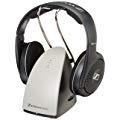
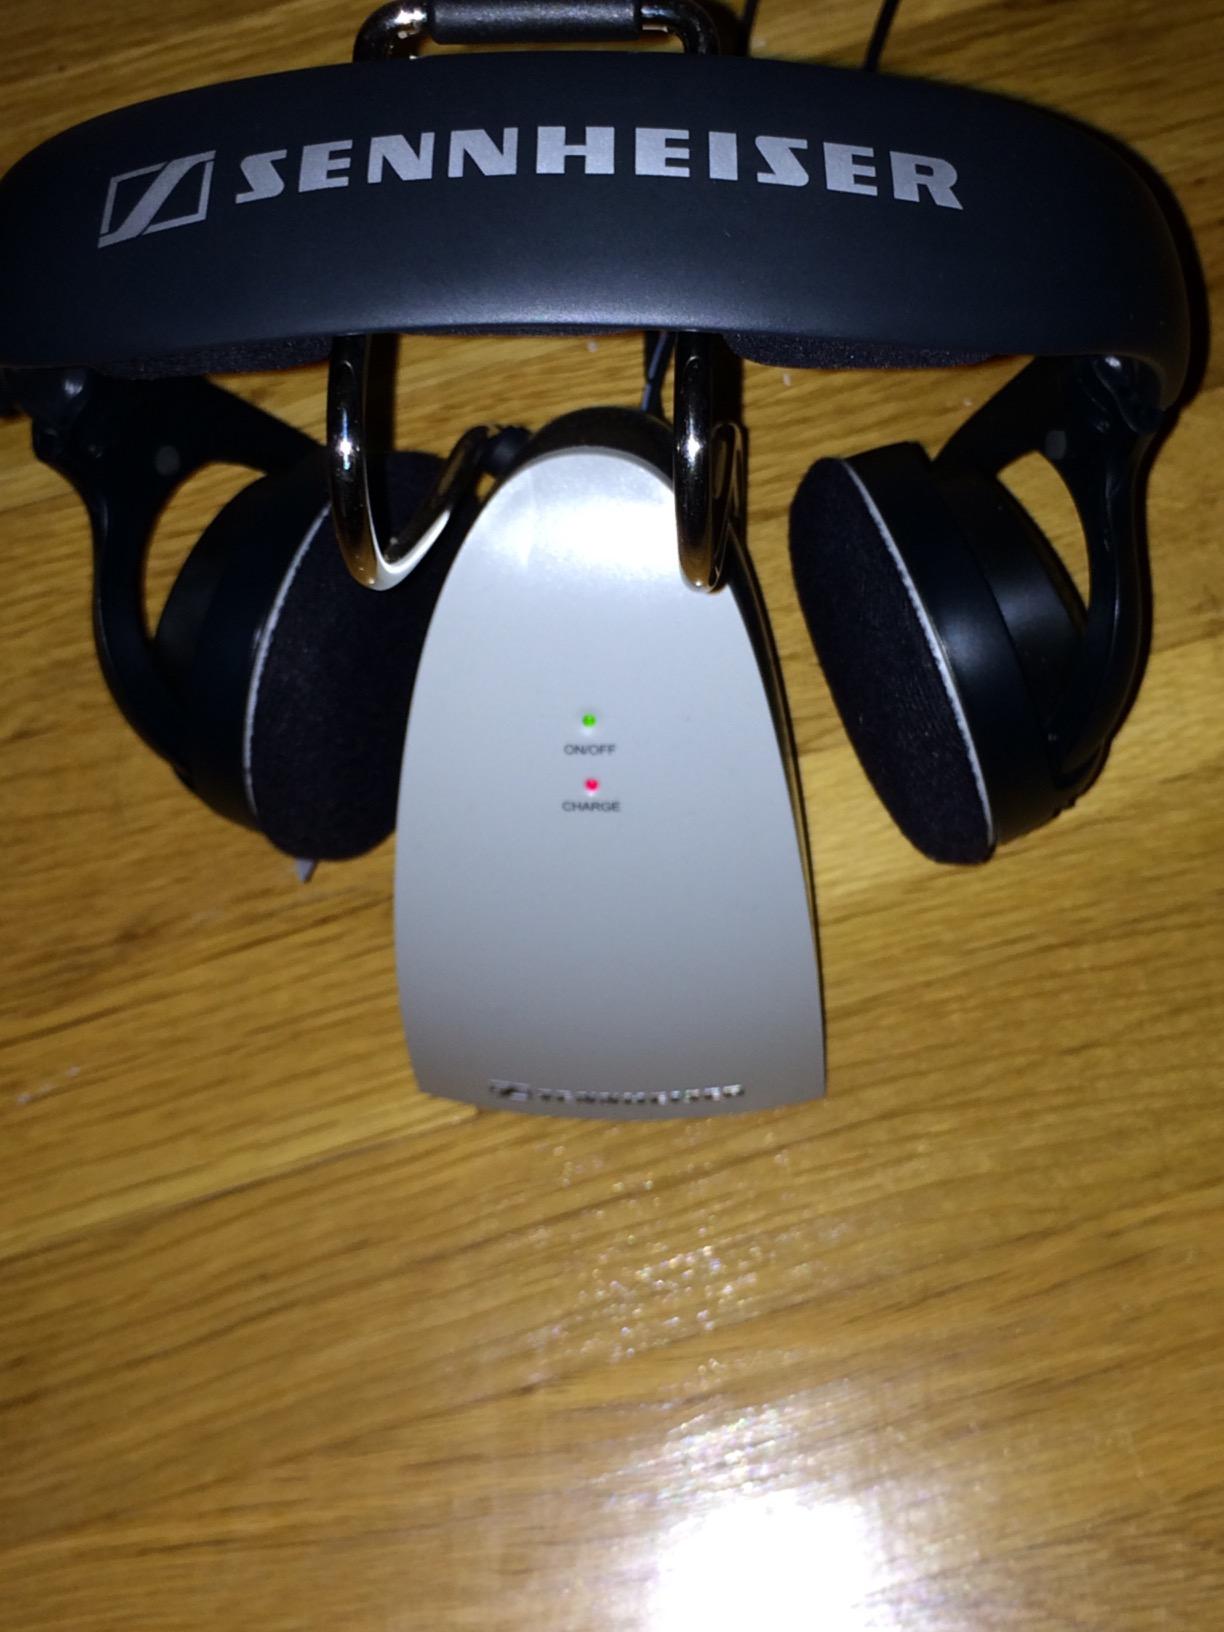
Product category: headphones
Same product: yes